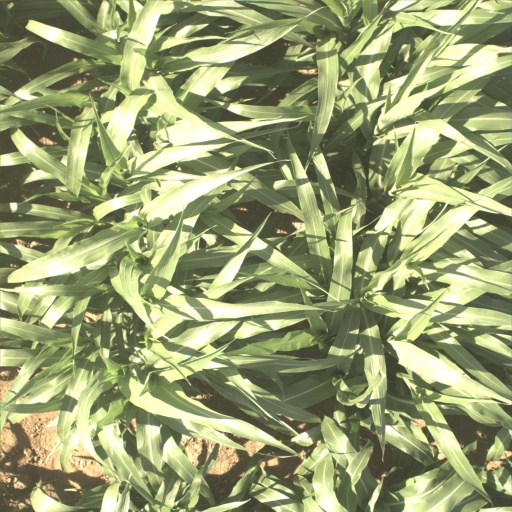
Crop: sorghum